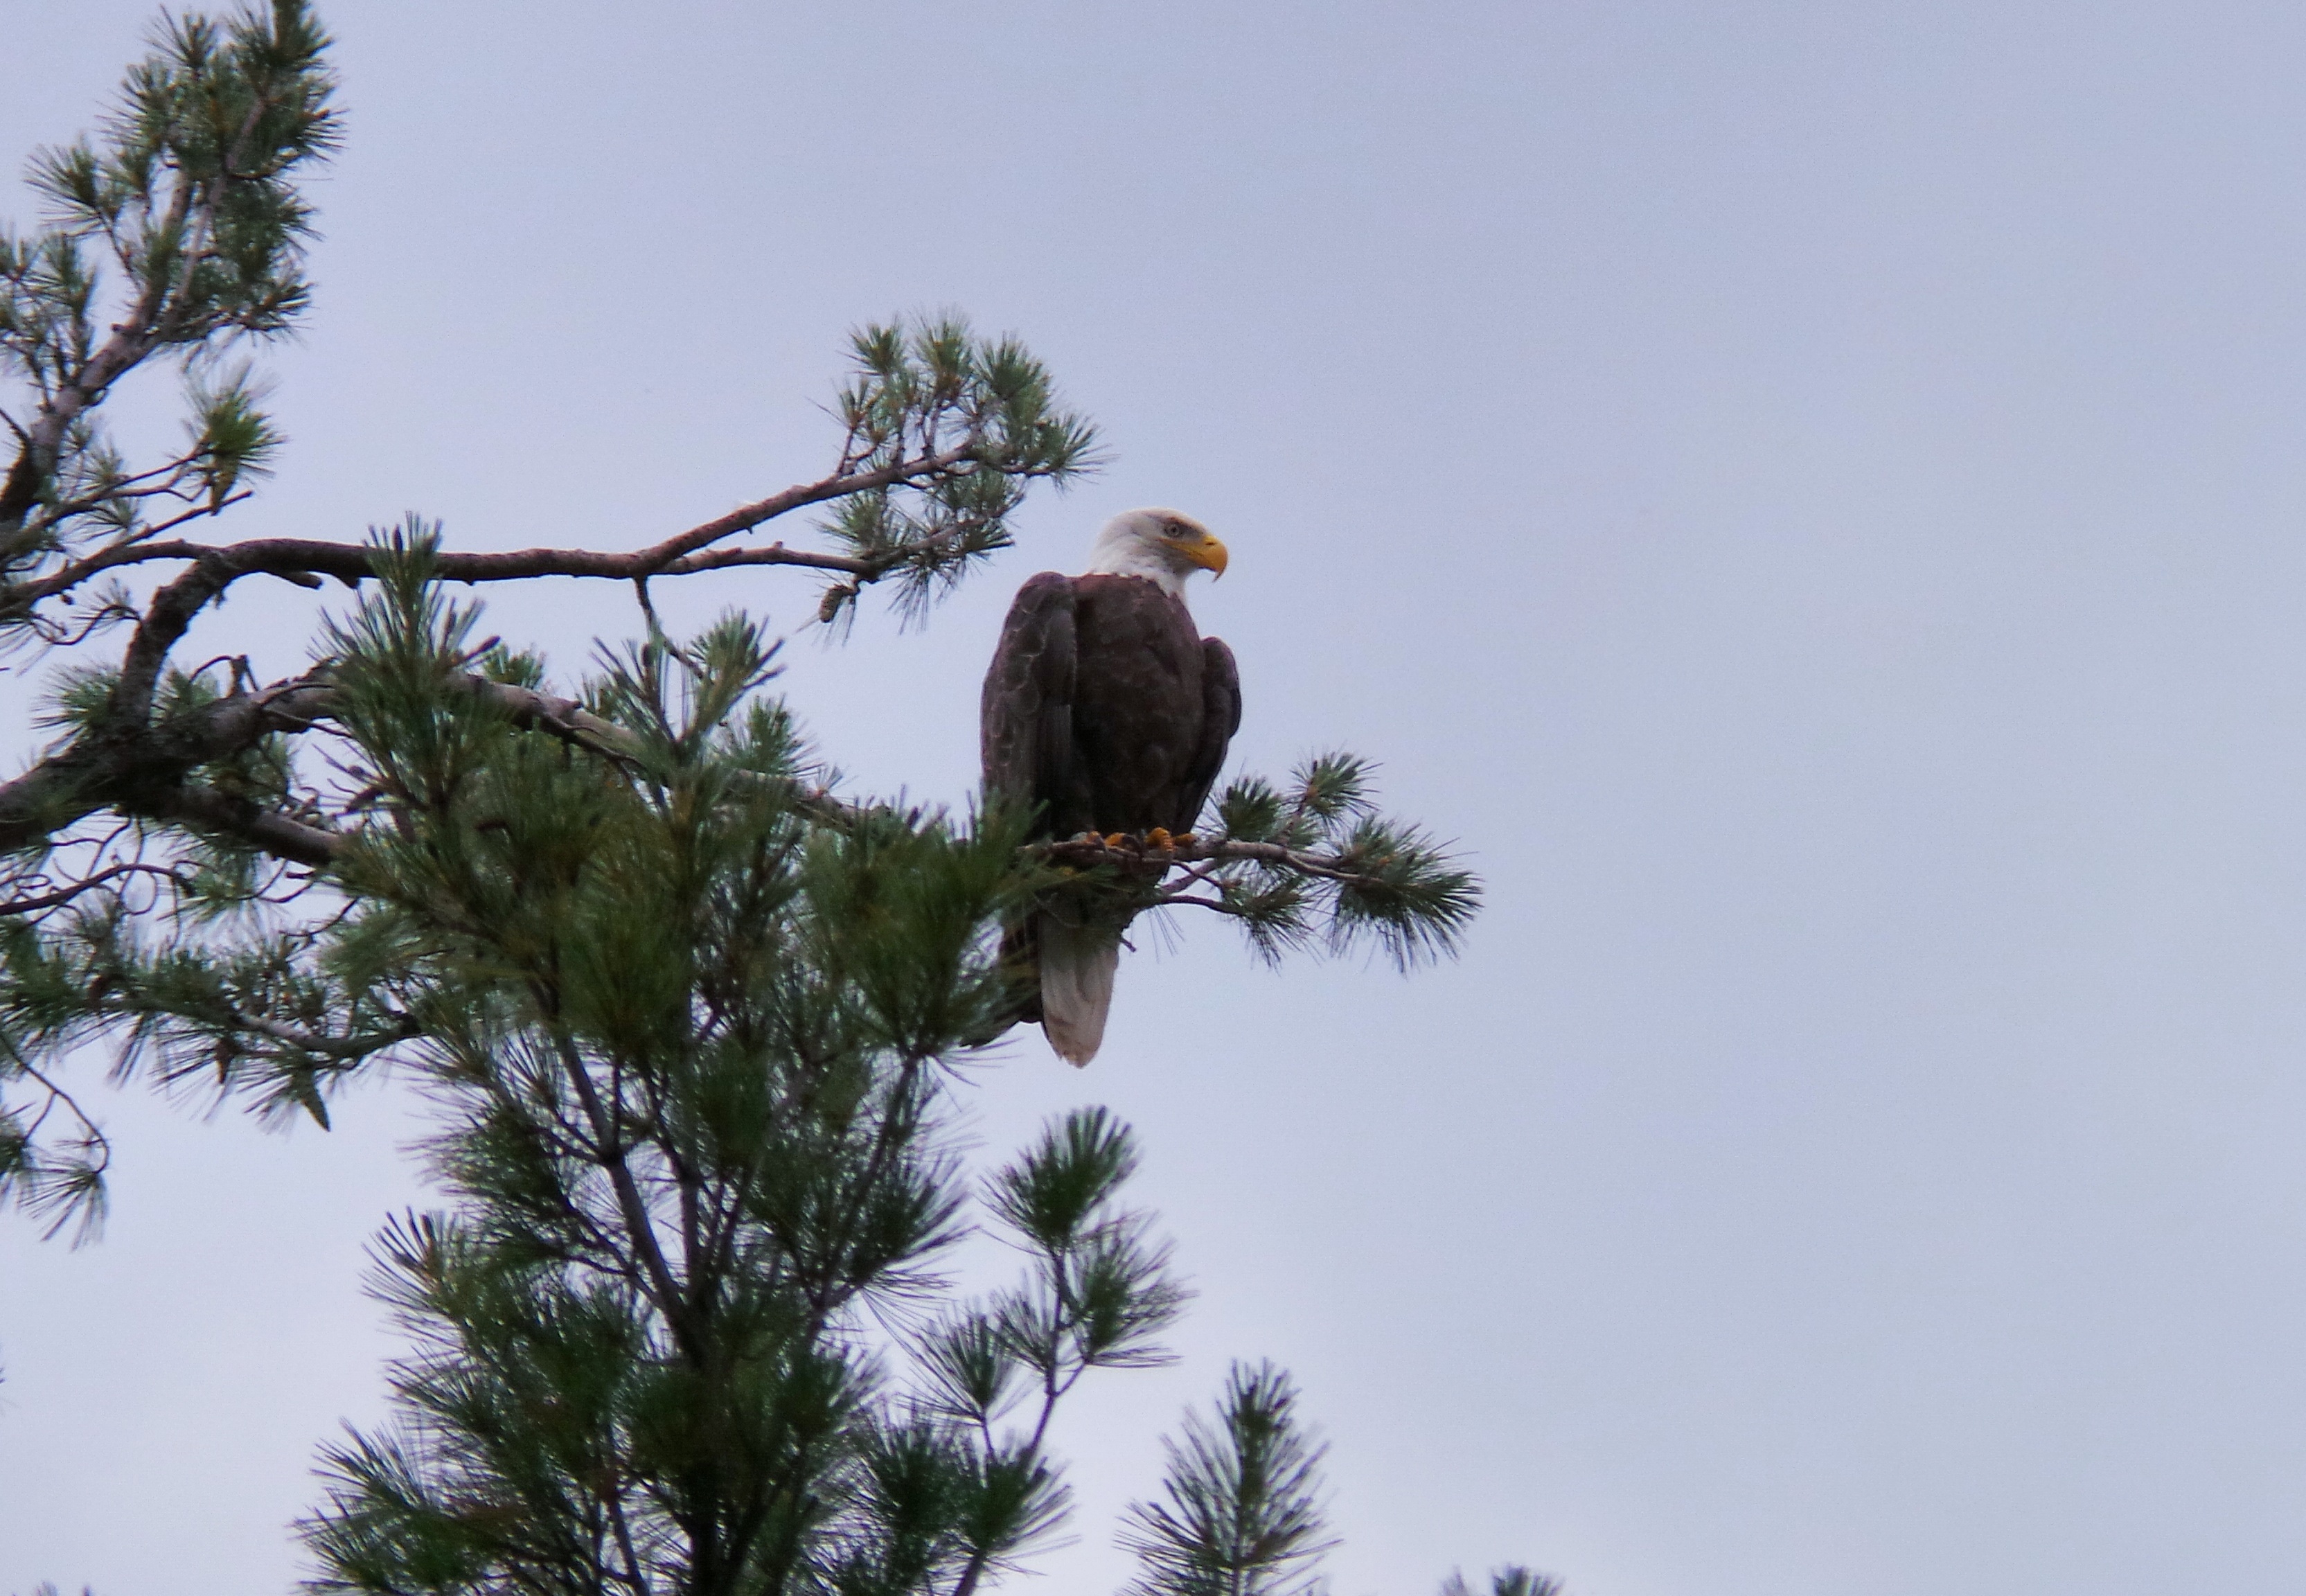
tree, branch, bird, eagle, hawk, fauna, bird of prey, bald eagle, vertebrate